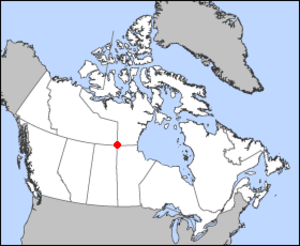
carte du Four Corners (Canada)
En géographie, un quadripoint est un point géographique où se rencontrent quatre entités administratives de même niveau, distinctes. Si cinq entités se rencontrent, on parle de quintipoint ; pour six entités, ce sera un hexapoint, pour sept entités : un heptapoint, etc.
Les Four Corners est l'unique point du territoire du Canada où quatre provinces ou territoires se touchent.